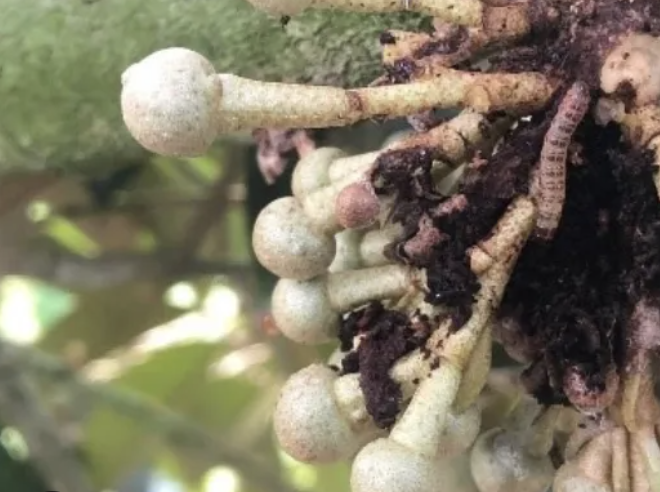
Label: sooty_mold